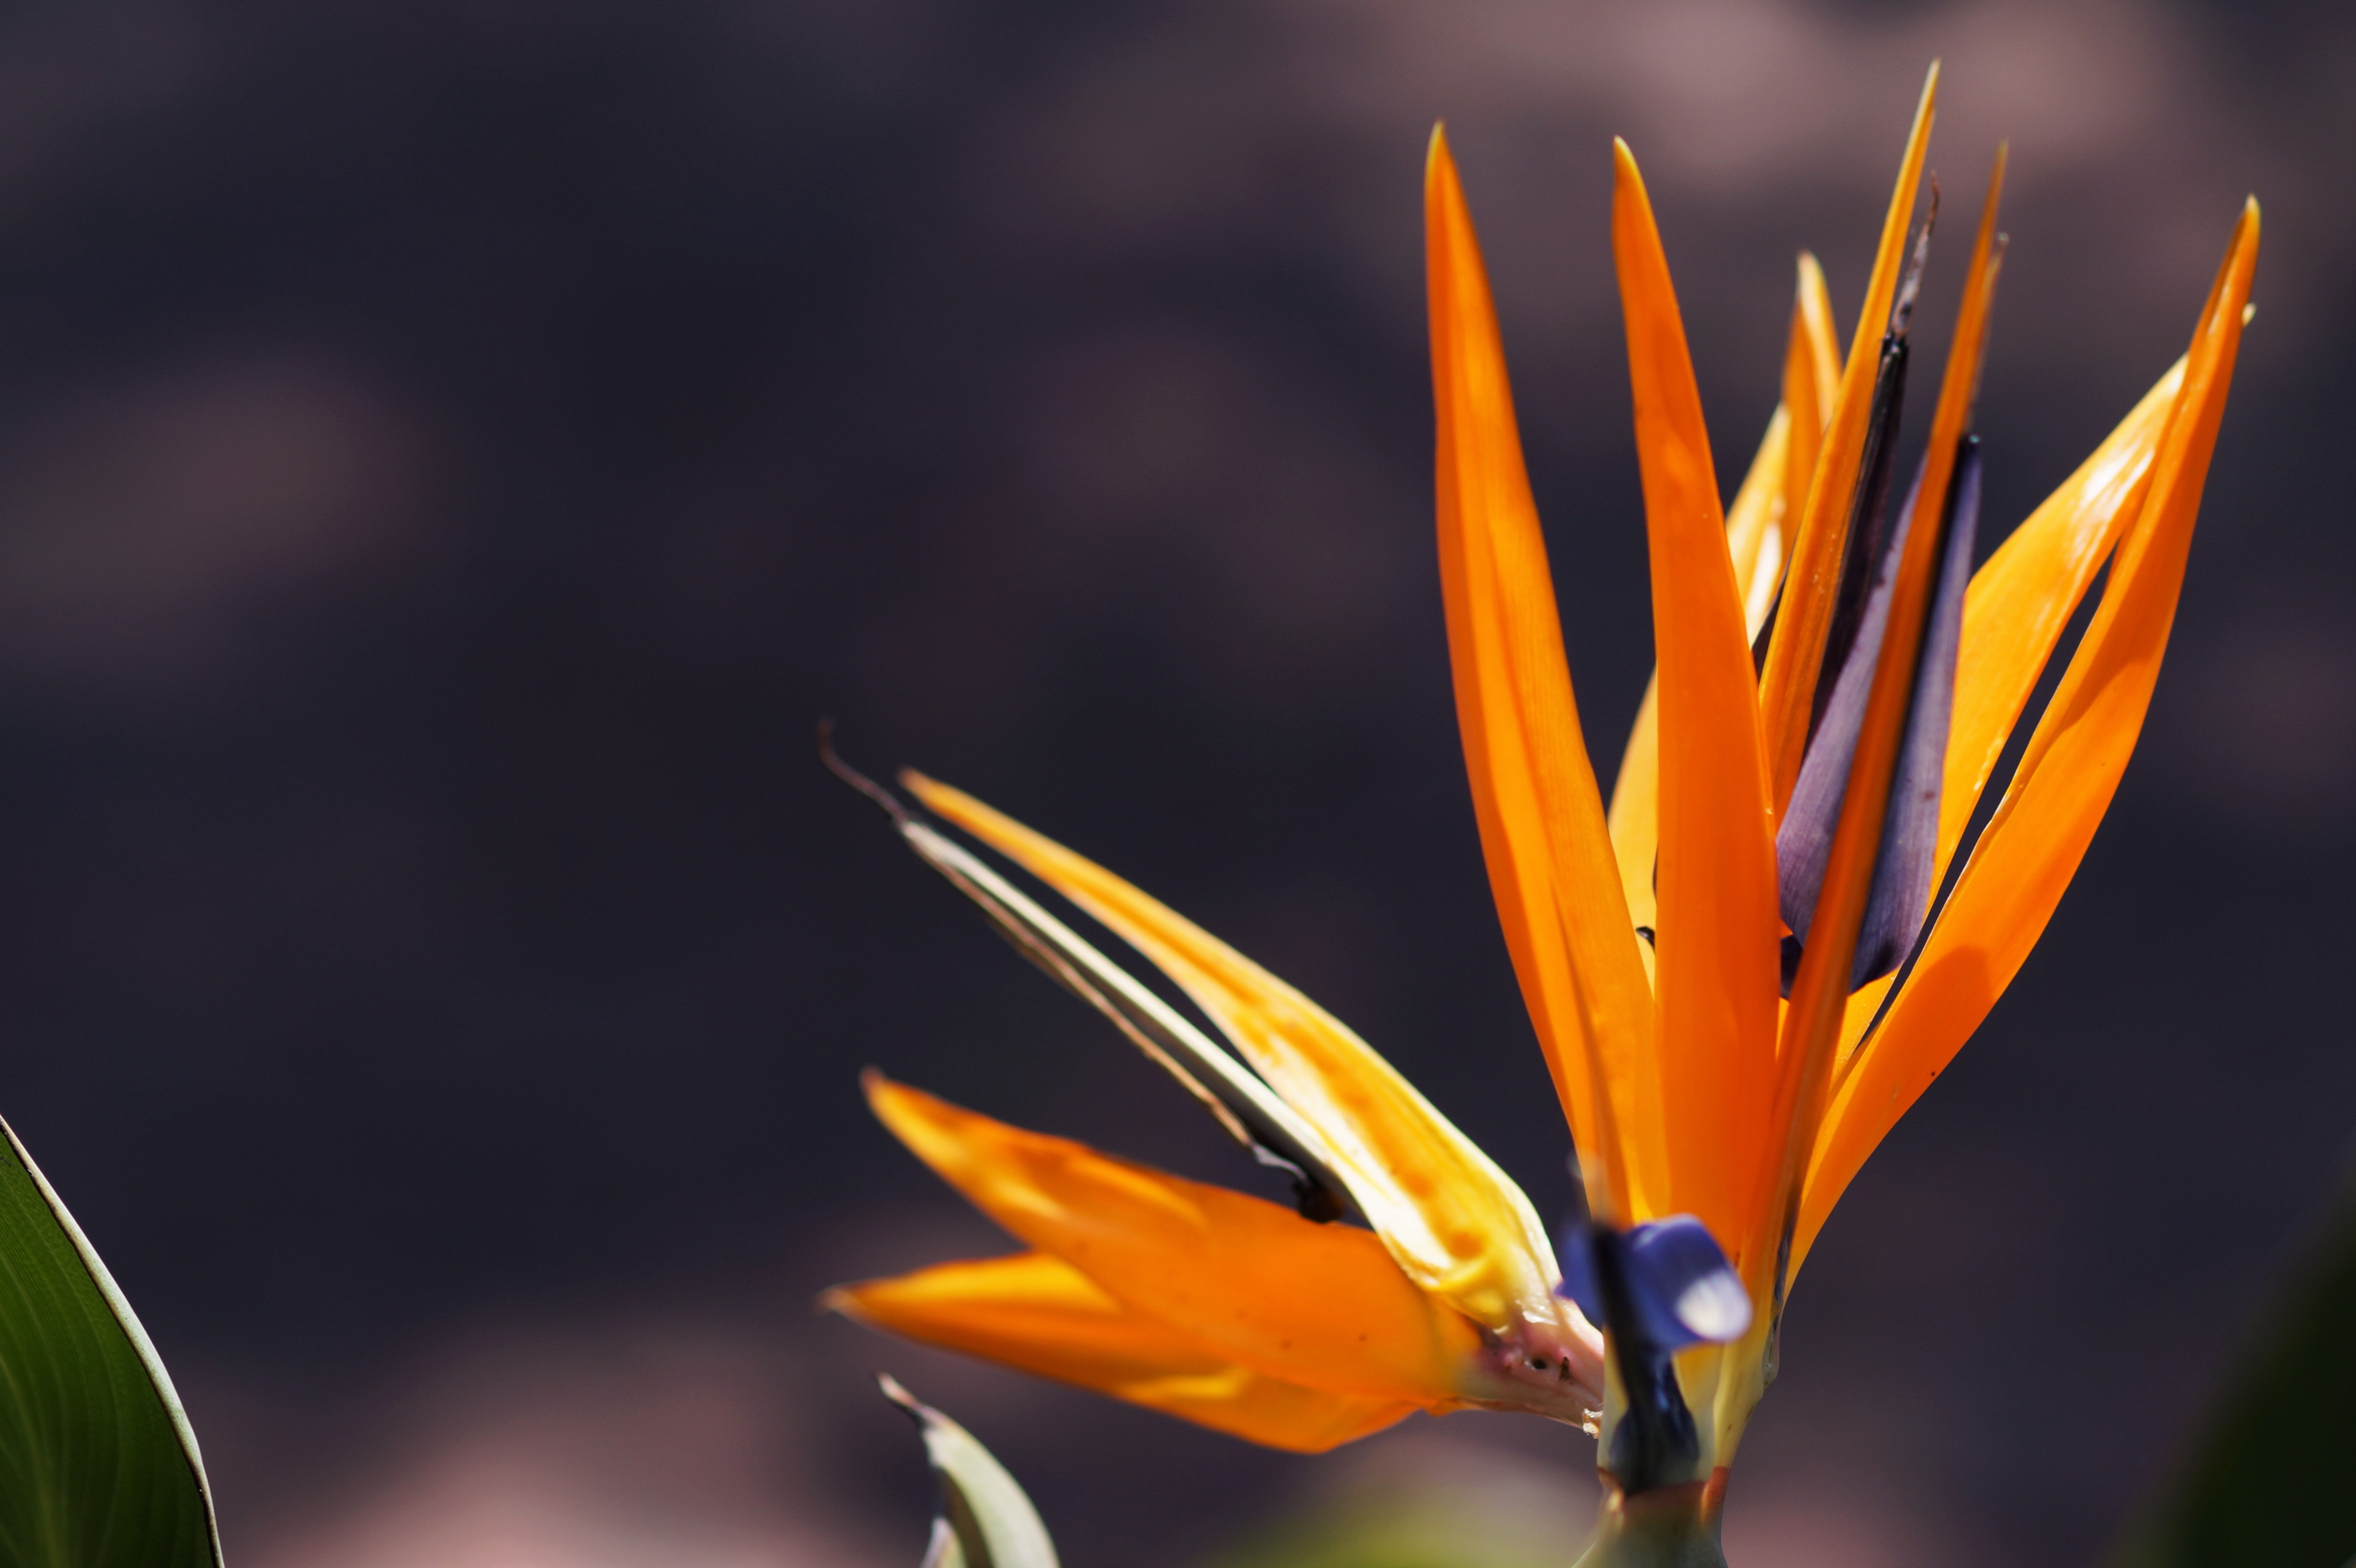
nature, blossom, plant, photography, sunlight, leaf, flower, petal, pollen, autumn, botany, yellow, flora, wildflower, flowers, close up, macro photography, flowering plant, delicate flower, bird of paradise, plant stem, computer wallpaper, land plant